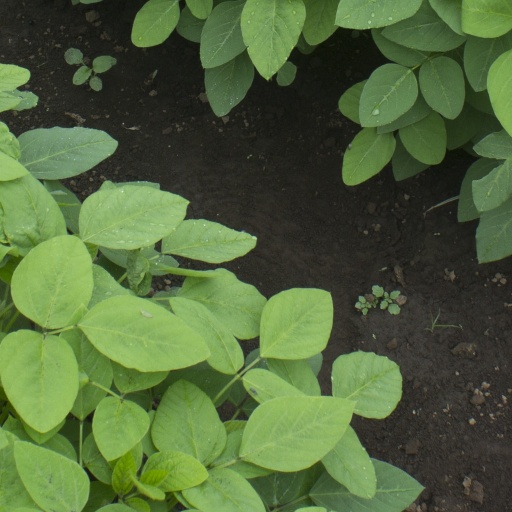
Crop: soybean